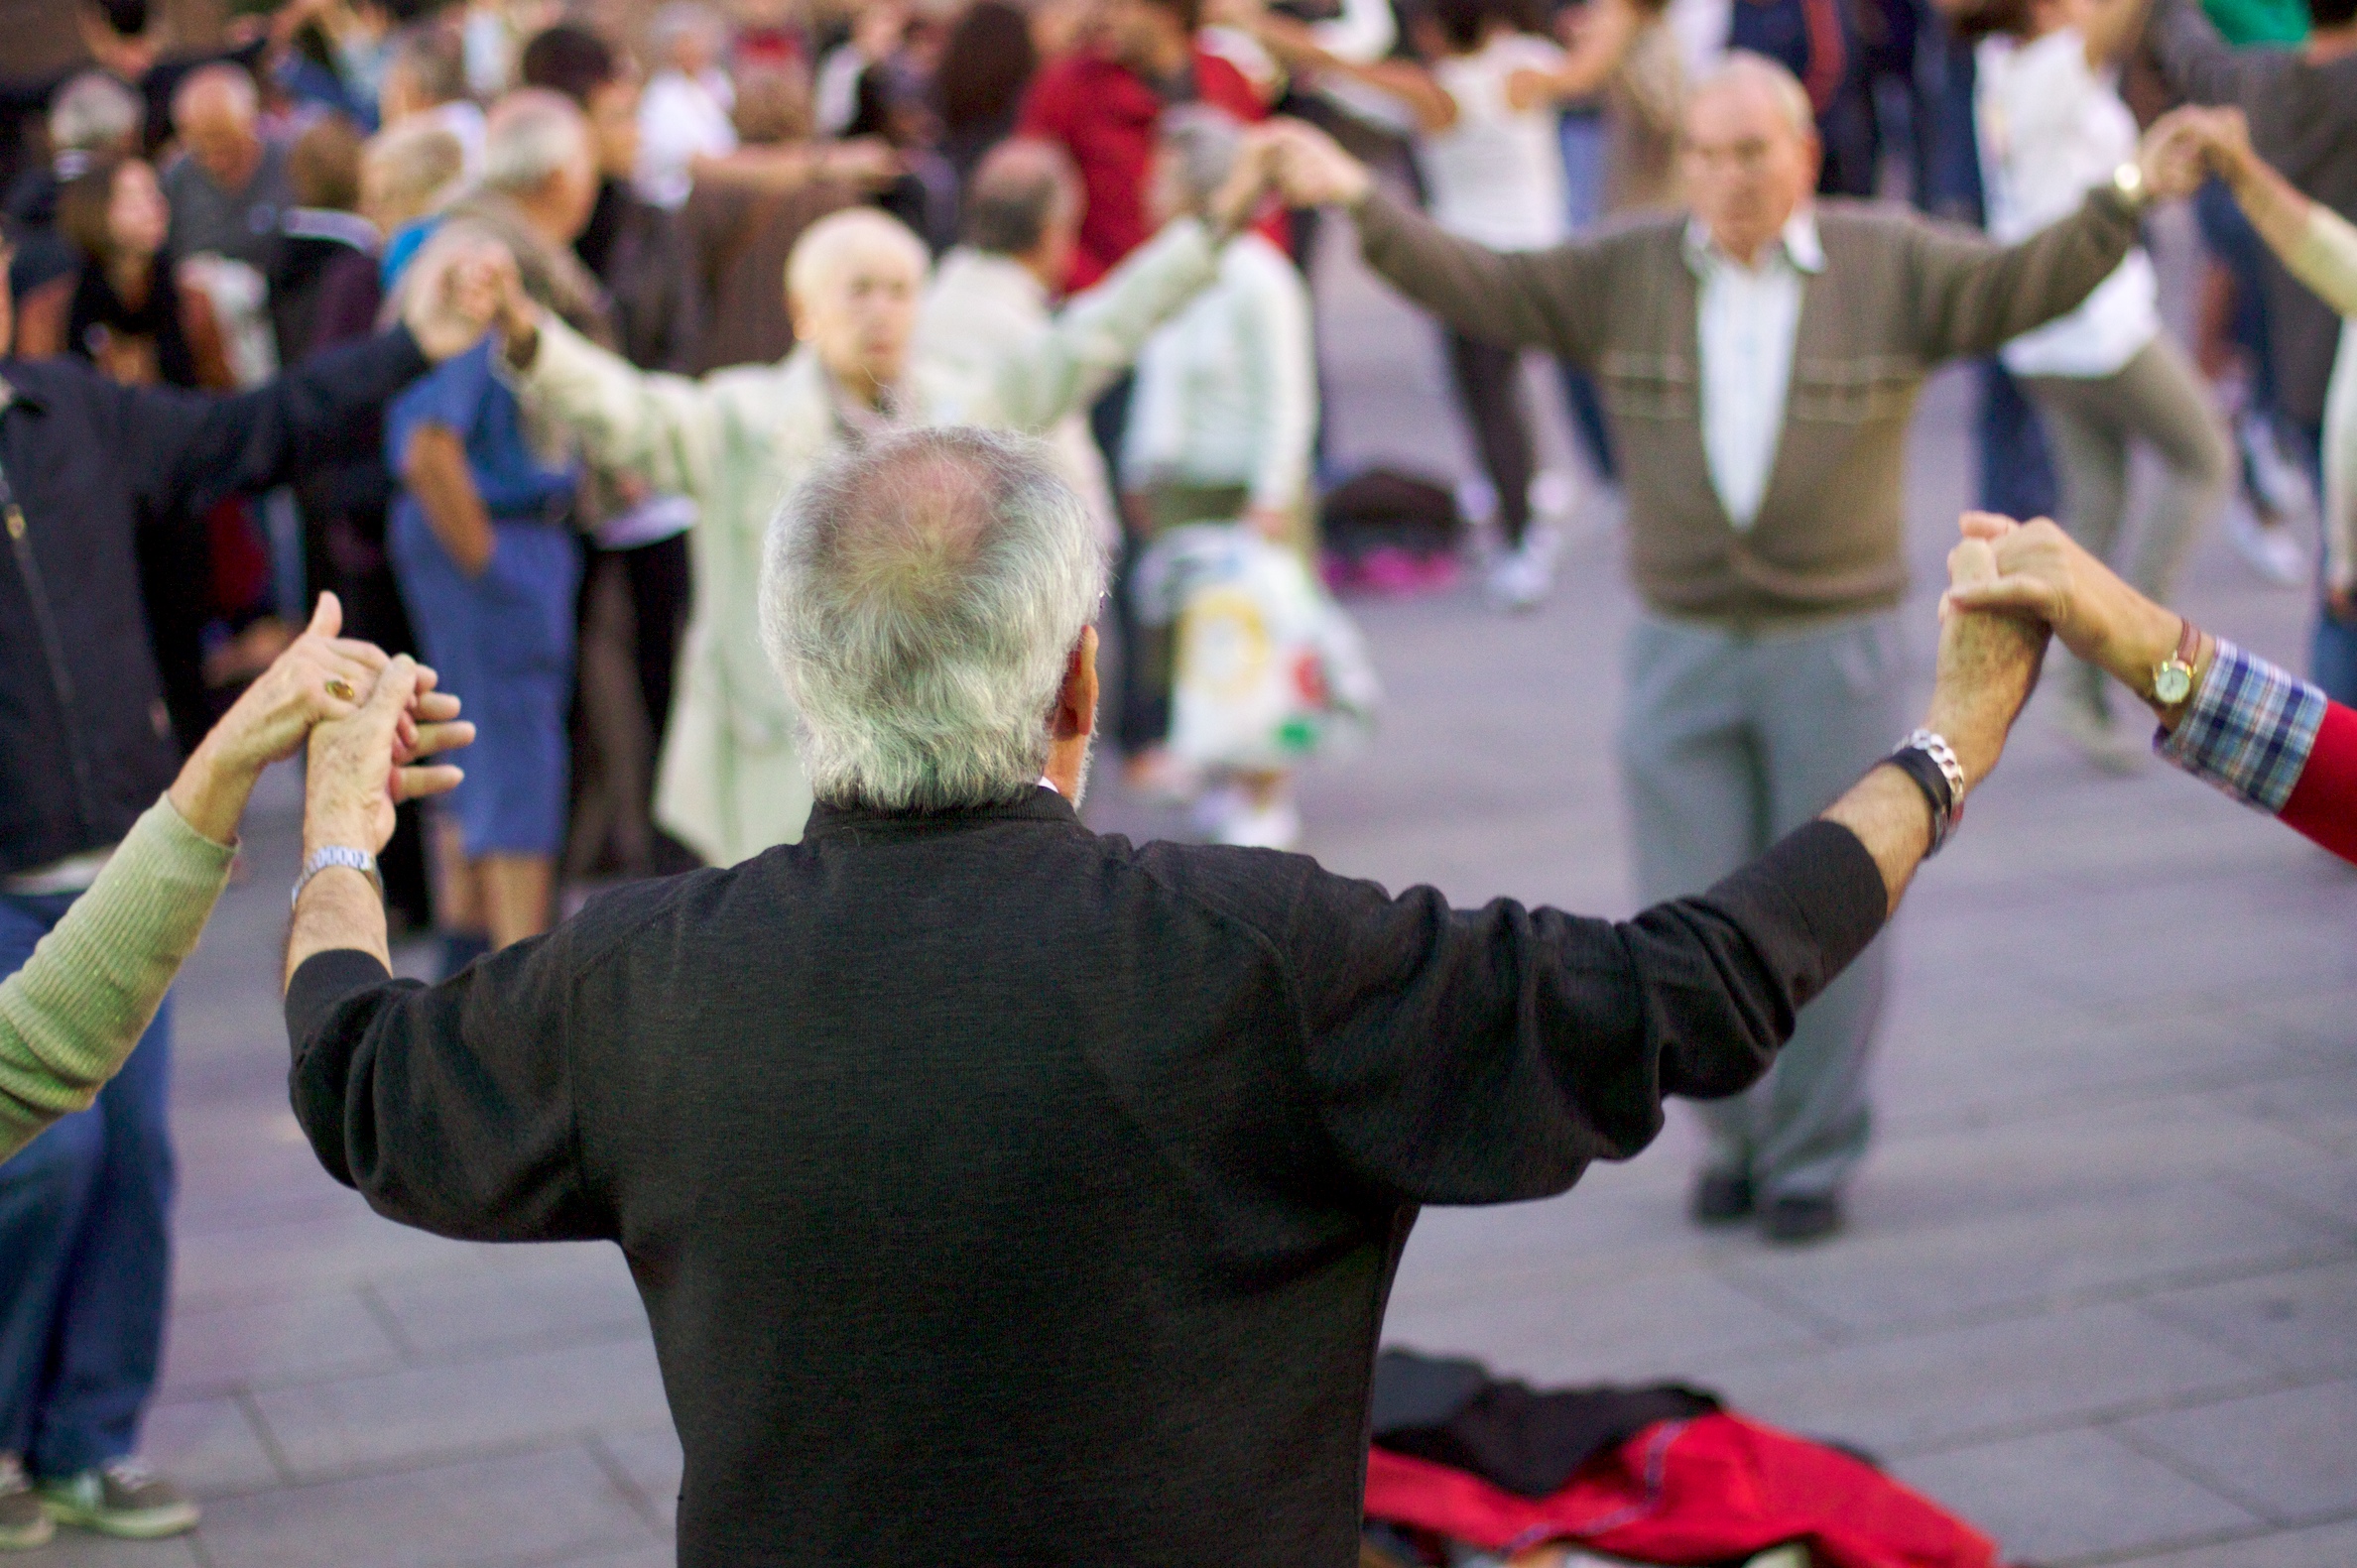
dance, barcelona, performance art, festival